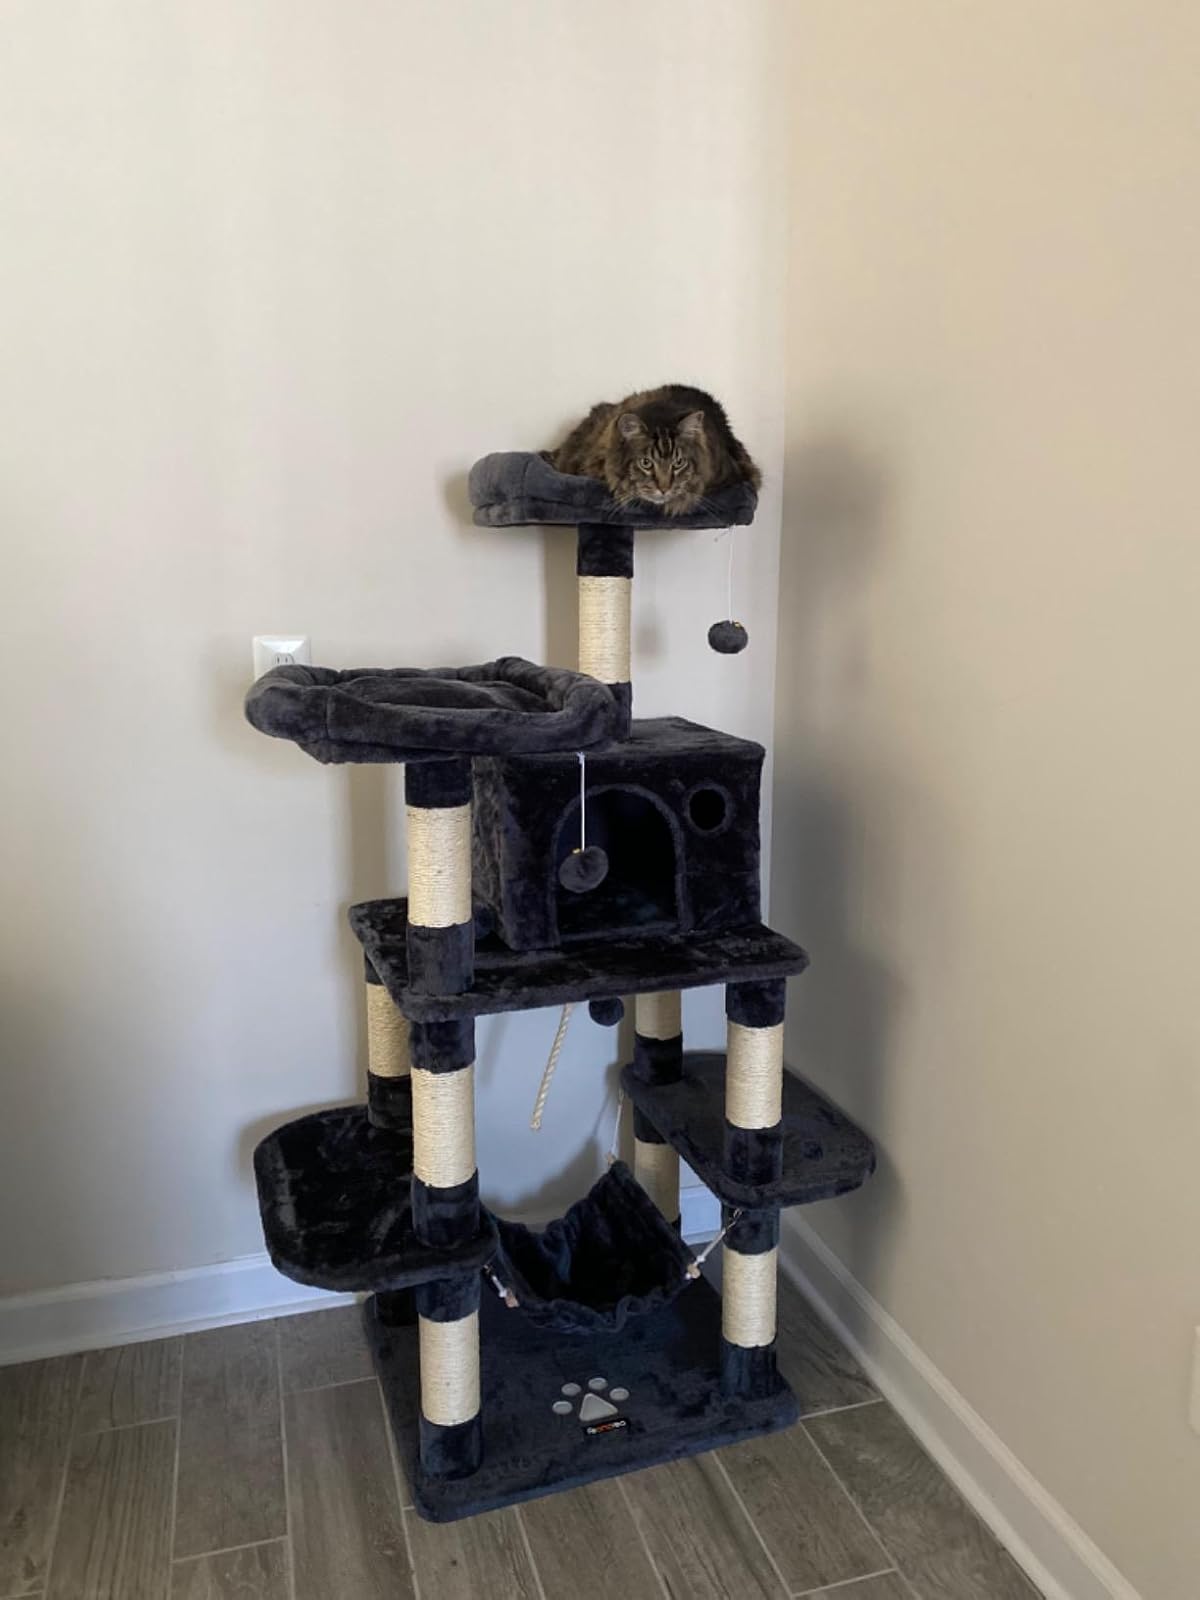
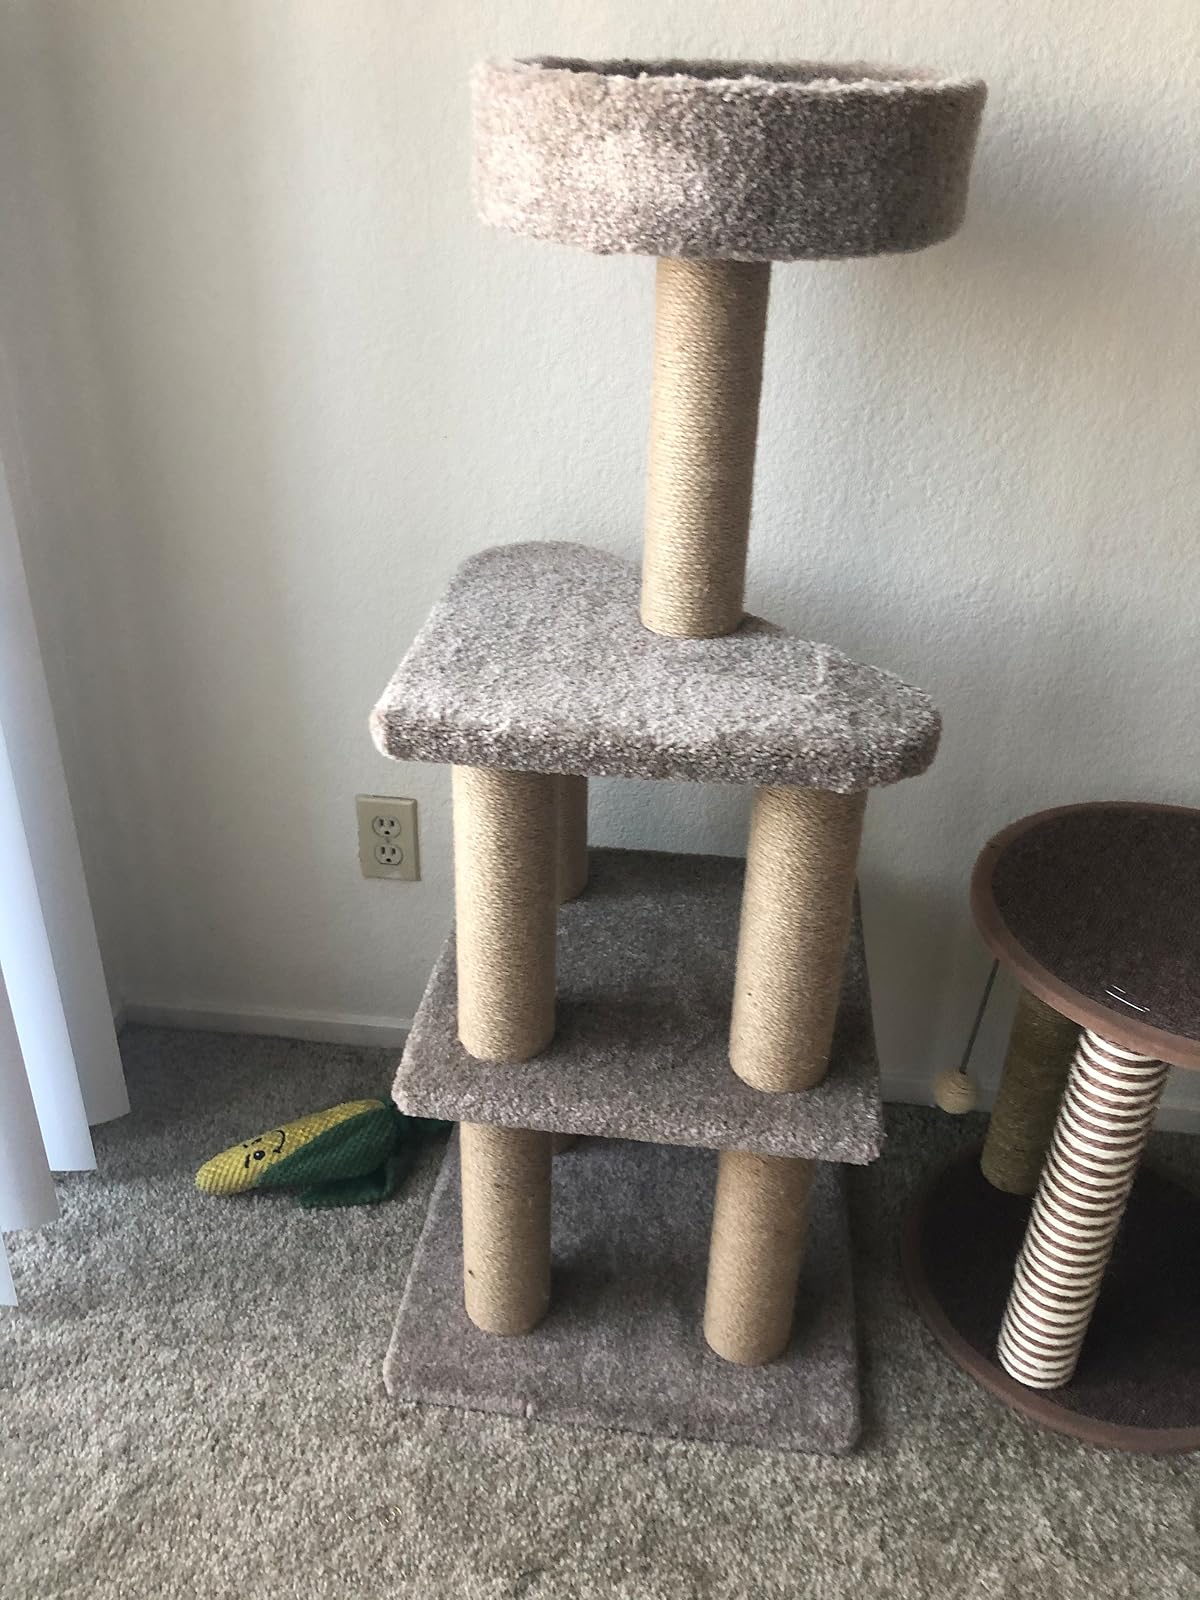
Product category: items_cat tree
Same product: no